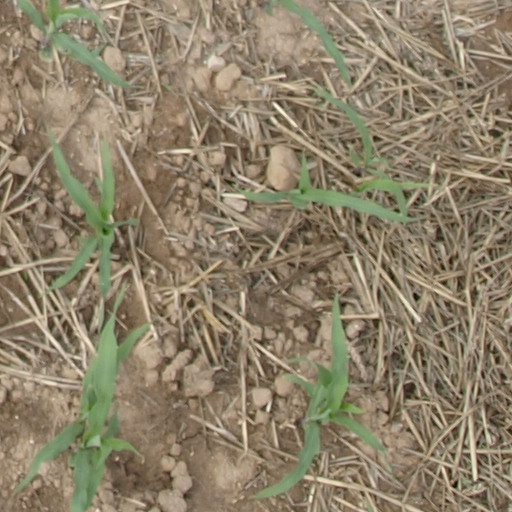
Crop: maize; corn